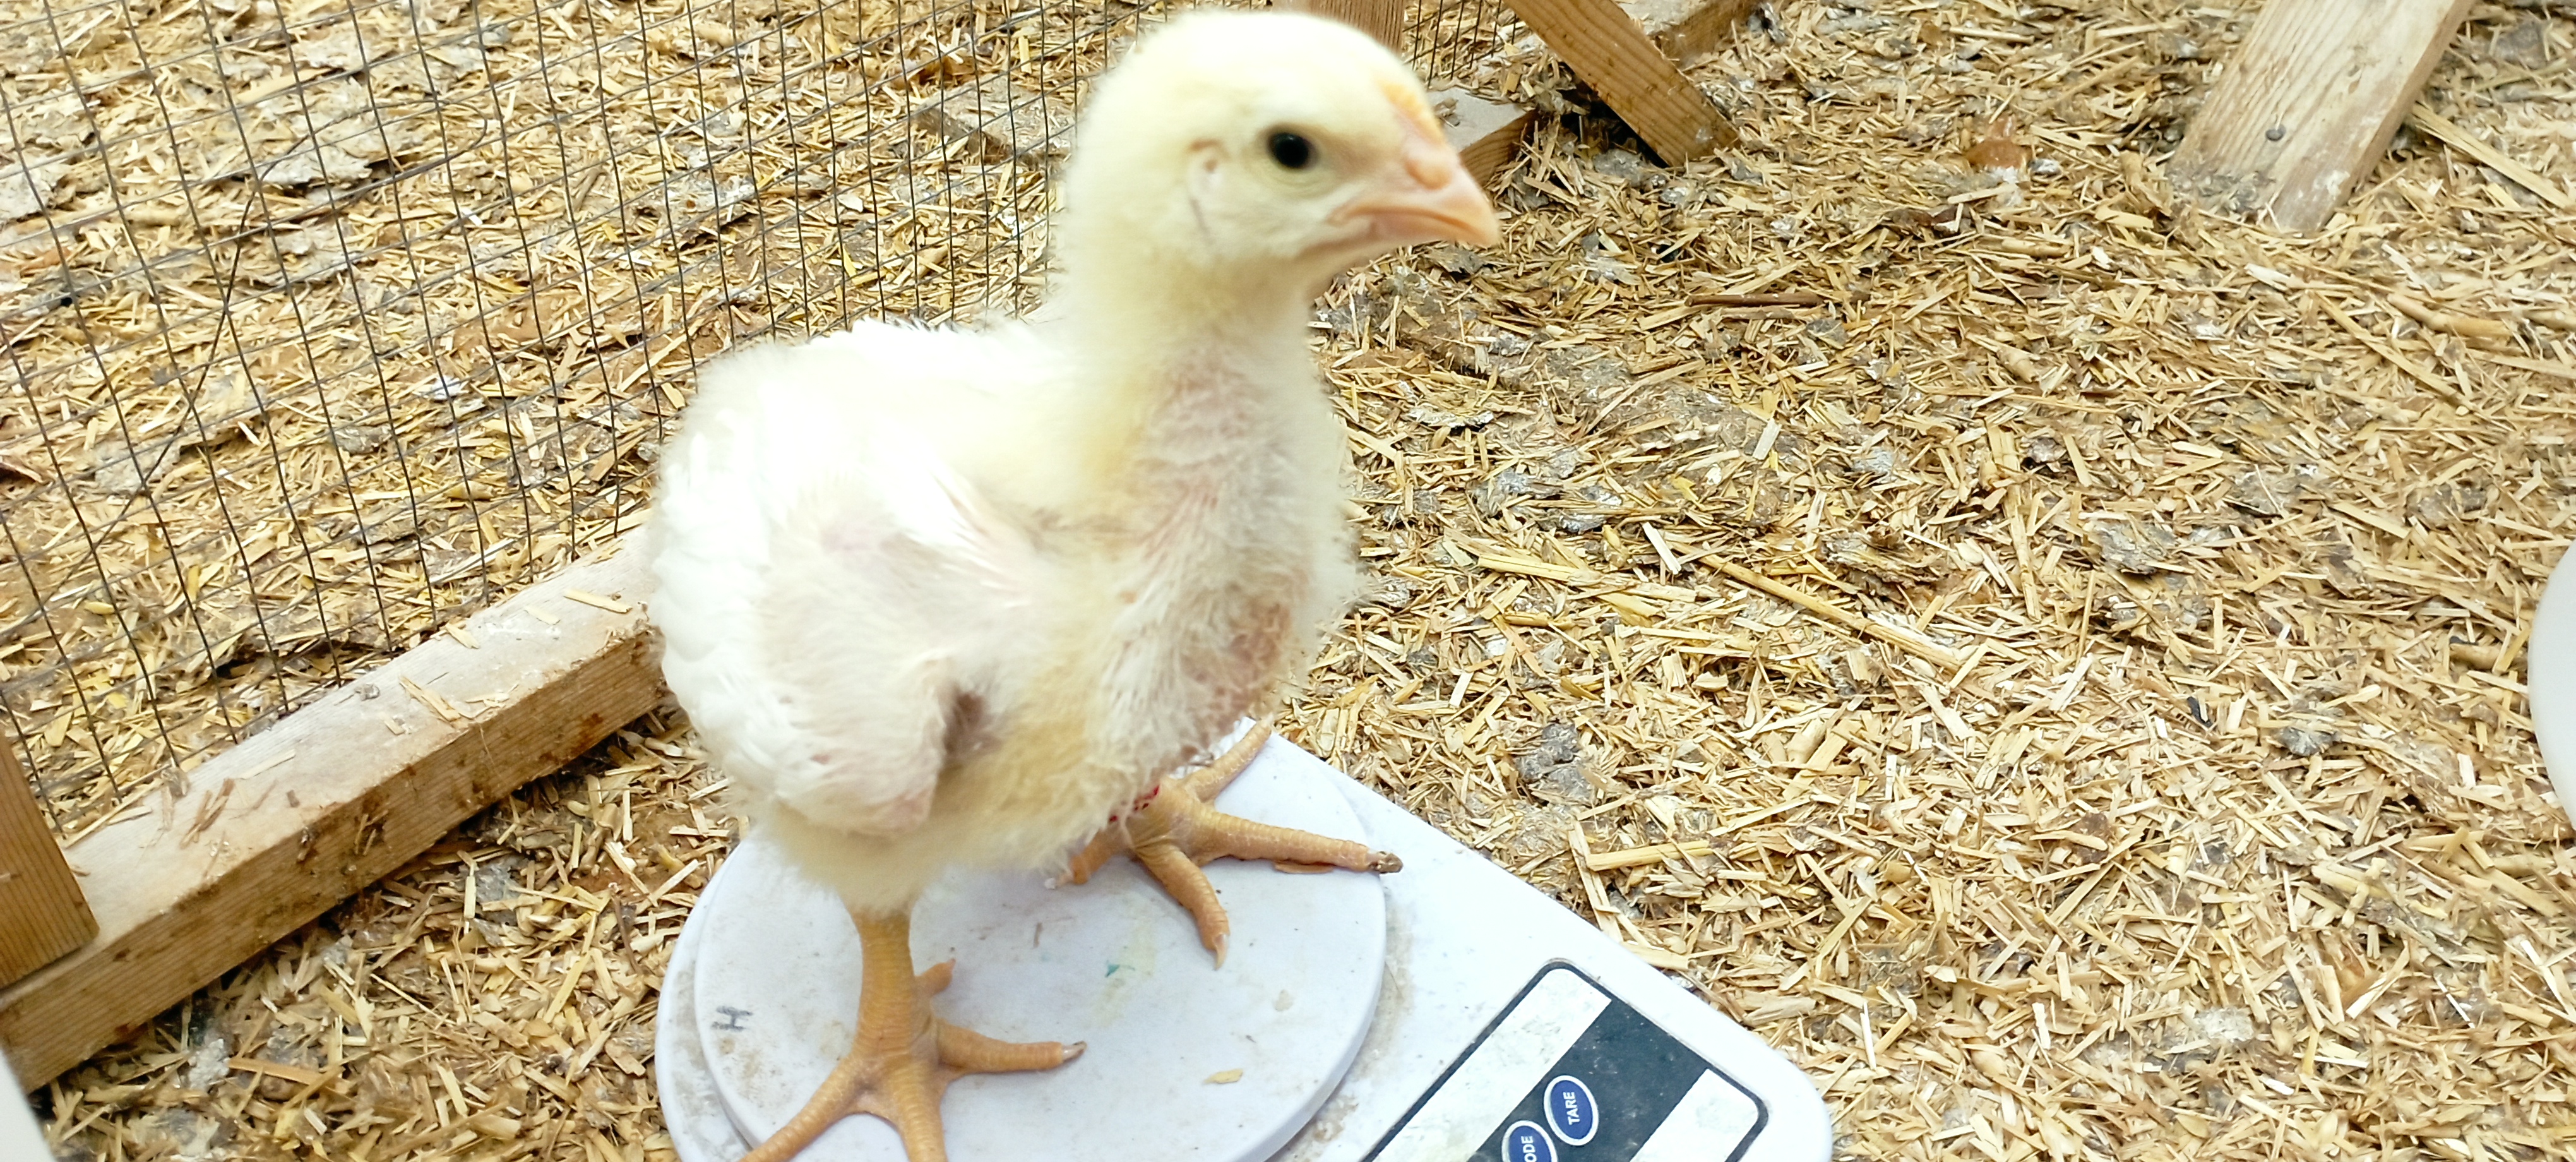
Weight: 488 g